Aglaia Szyszkowitz

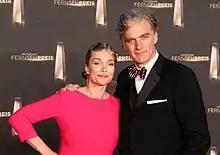
Aglaia Szyszkowitz and Walter Sittler at the Deutscher Fernsehpreis in 2012

Aglaia Szyszkowitz (born 11 January 1968) is an Austrian actress. She has appeared in more than seventy films since 1995.